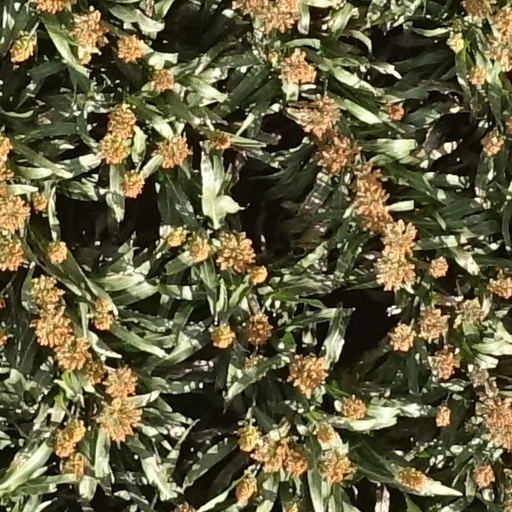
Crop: sorghum